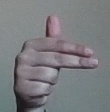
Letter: ghain